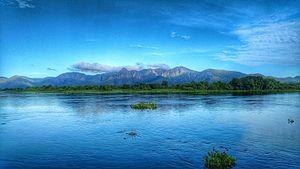
La rivière Río Paraguay est un important cours d'eau d'Amérique du Sud, constituant le principal affluent du Rio Paraná et coulant du nord au sud sur le territoire de quatre pays, le Brésil, la Bolivie, le Paraguay, et l'Argentine. Il est avec le Paraná la principale voie fluviale de la république du Paraguay. Son bassin a une superficie de 1 095 000 km², soit deux fois celle de la France métropolitaine.